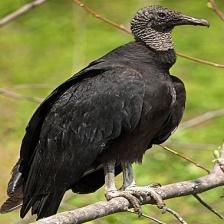
Species: BLACK VULTURE
Scientific name: CORAGYPS ATRATUS
ImageNet parent category: vulture